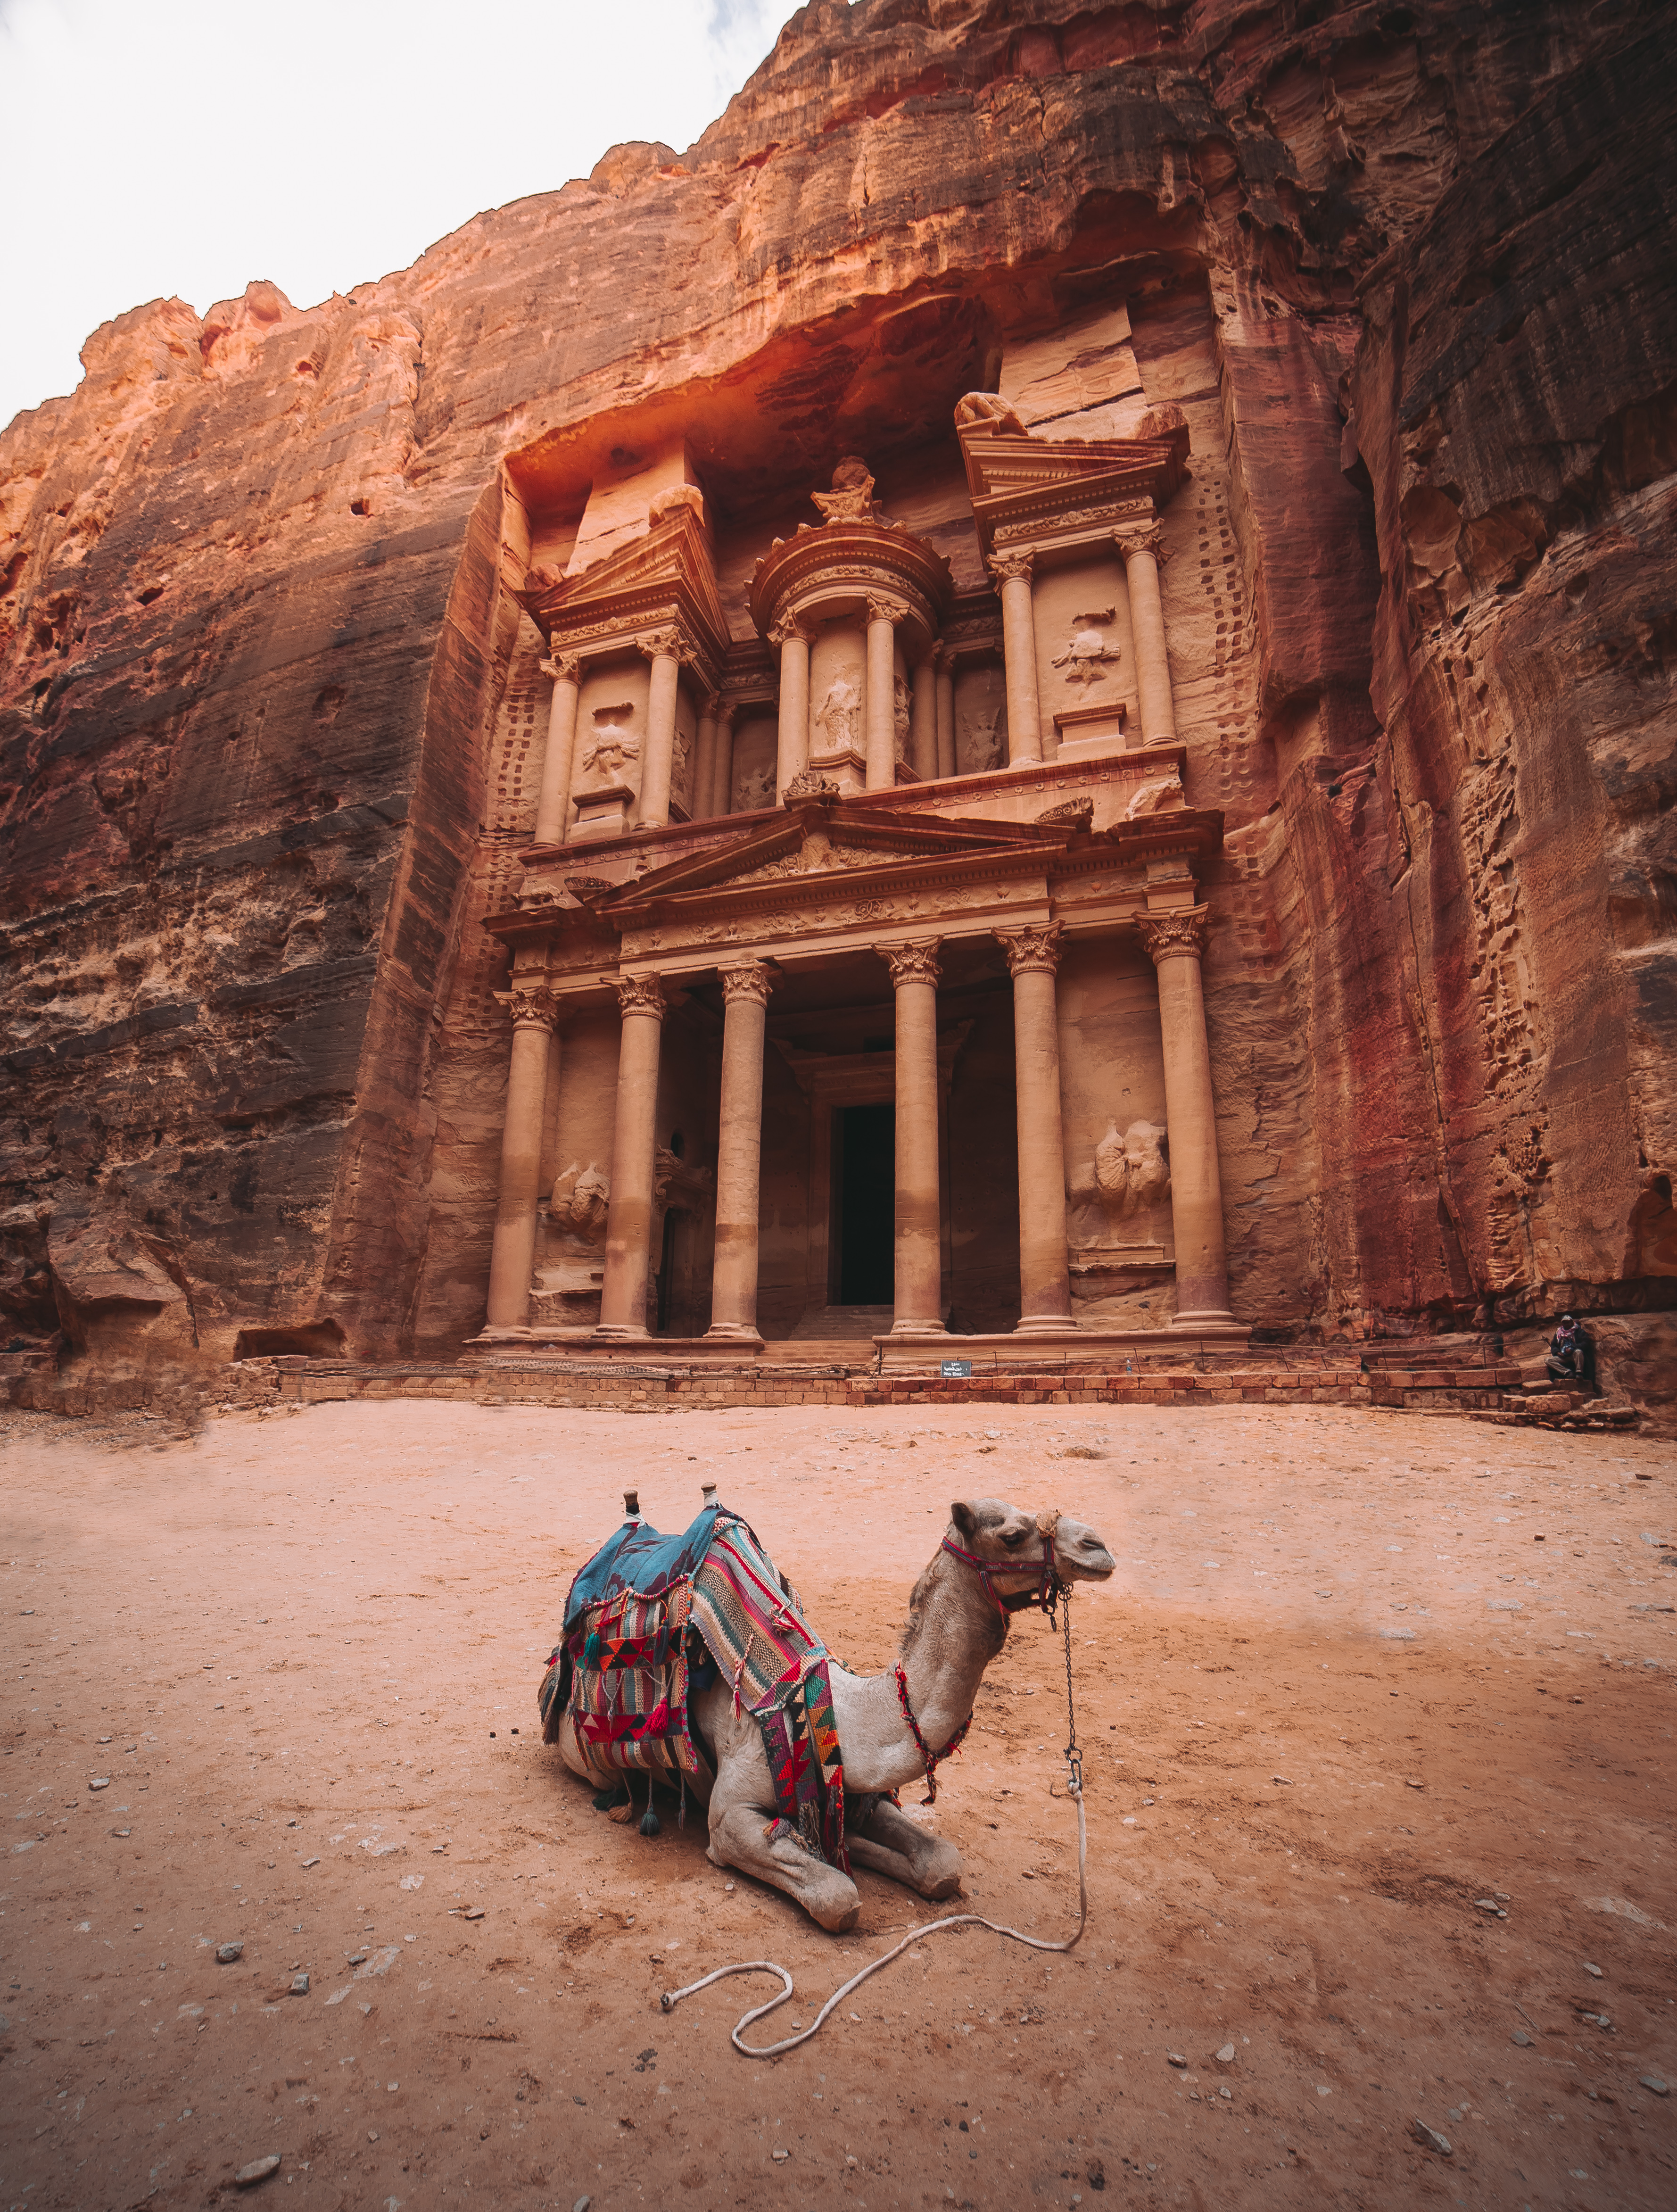
camel, camelid, arabian camel, natural environment, ancient history, historic site, landscape, history, tourism, ruins, wadi, livestock, temple, building, sand, architecture, rock, vacation, desert, facade, street, aeolian landform, travel